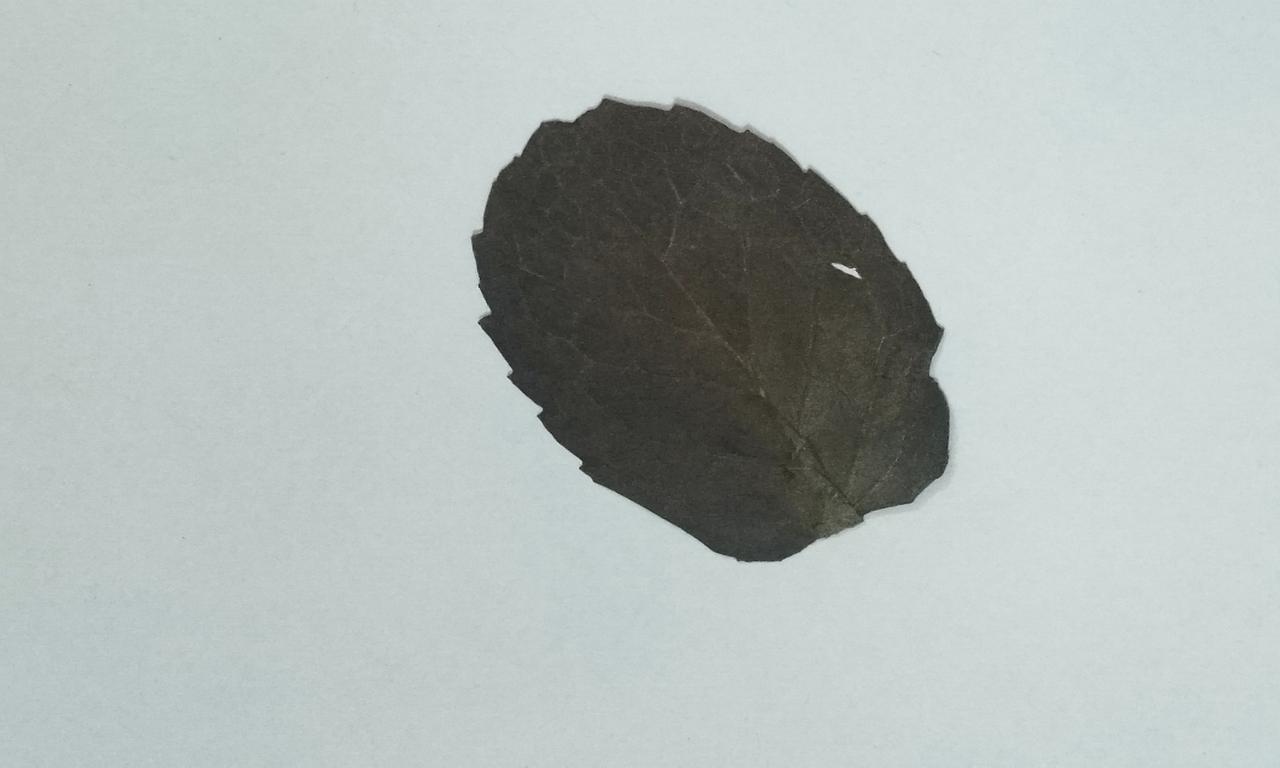
Label: Dried